Sun god of Heaven

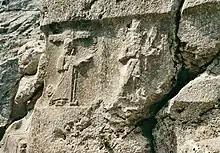
Depiction of the Sun god of Heaven at the Hittite cliff sanctuary of Yazılıkaya (At left, alongside the Moon god (Hurrian Kušuḫ, Hittite Arma)

The Sun god of Heaven (Hittite: nepišaš Ištanu) was a Hittite solar deity. He was the second-most worshipped solar deity of the Hittites, after the Sun goddess of Arinna. The Sun god of Heaven was identified with the Hurrian solar deity, Šimige.